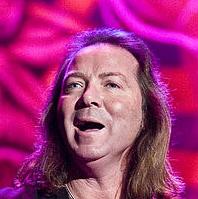
Age: 51